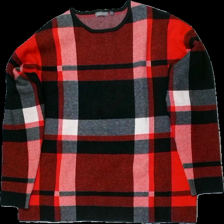
View: front
Type: Top
Category: Ladies
Brand: Not in the list
Brand text on label: marinello
Colors: Red, Black, White
Material: 59% viskos 41% nylon
Pattern: Checkered print
Cut: C-collar
Size: L
Season: All
Price range: 50-100
Recommended usage: Reuse
Description: rutig långärmad tröja